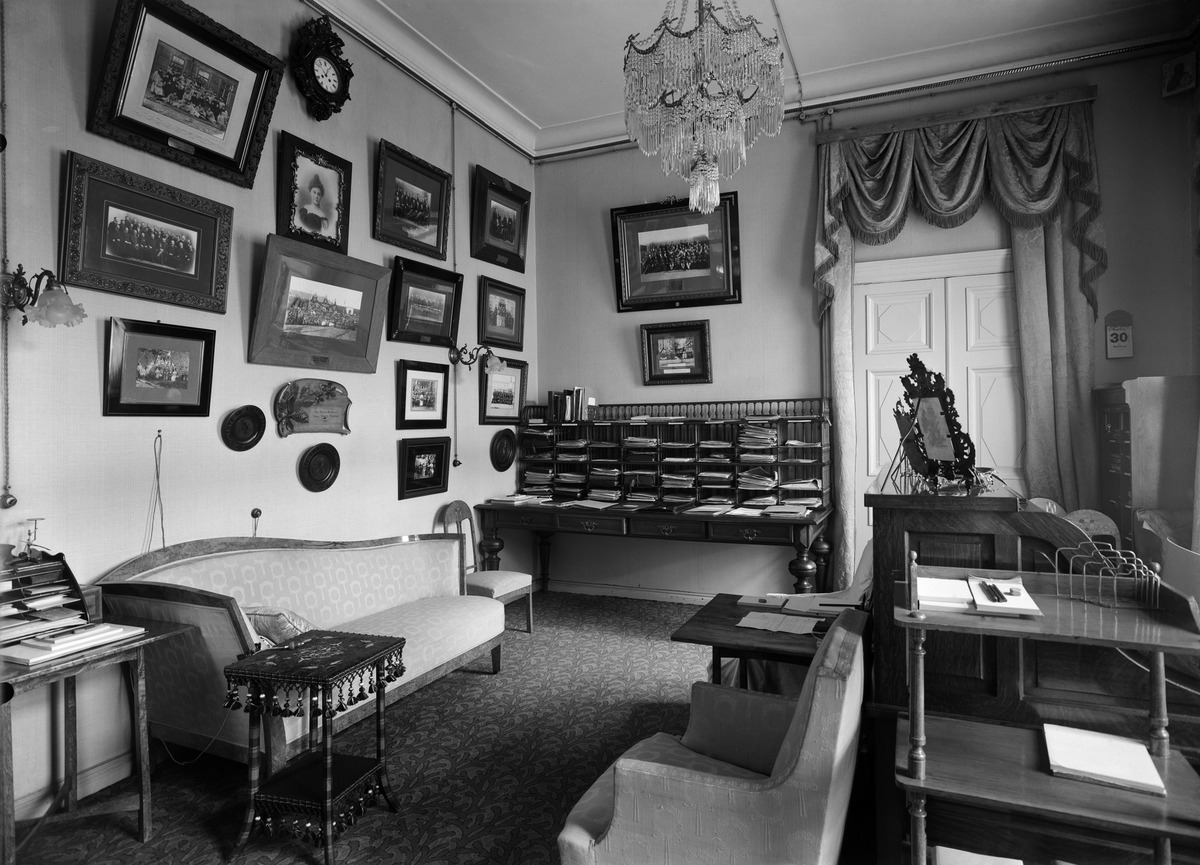
Kenraalikuvernöörin talo, Eteläesplanadi 6 (nykyinen Valtioneuvoston juhlahuoneisto)
sisällön kuvaus: Kenraalikuvernöörin talo, Eteläesplanadi 6 (nykyinen Valtioneuvoston juhlahuoneisto). Seinillä paljon tauluja, takaseinällä asiakirja lokerikko ja pöytä. mustavalkoinen
Kuvaaja: Sundström, Eric, valokuvaaja
Ajankohta: kuvausaika 1914-1917
Paikka: Suomi, Uusimaa, Helsinki, Kaartinkaupunki Helsinki, Eteläesplanadi 6
Aiheet: Sisustus, kalusteet, valaisimet, tuolit, pöydät, matot, kuvat, sisustustekstiilit